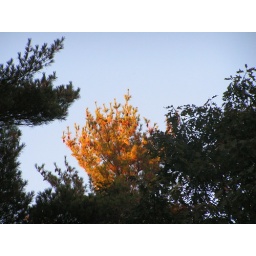
Sun shining on a pine tree in Athol Mass.